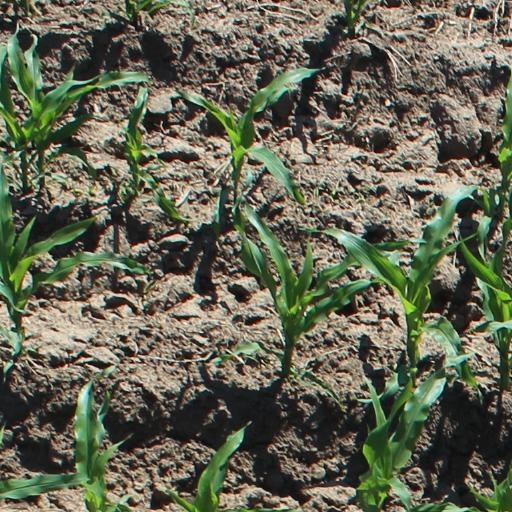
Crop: maize; corn